Palestinian expulsion from Lydda and Ramle

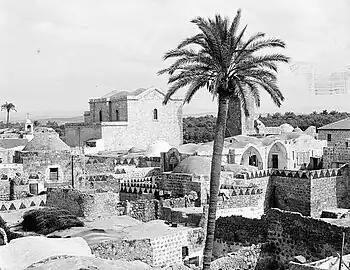
Ancient buildings, several with domed roofs, a church in the background, and palm trees.

After 30 years of intercommunal conflict between Jews and Arabs in Mandatory Palestine, on 29 November 1947, the United Nations voted to partition the territory into a Jewish and an Arab state, with Lydda and Ramle to form part of the latter. After the announcement of the UN Partition Plan civil war broke out between the communities. British authority broke down as the civil war spread, taking care of little more than the evacuation of their own forces, although they maintained an air and sea blockade. After the first 4.5 months of fights, Jewish militias had conquered the main mixed cities of the country, expelling and causing the flight of 300,000-350,000 Palestinians.